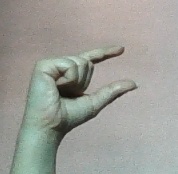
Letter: dal